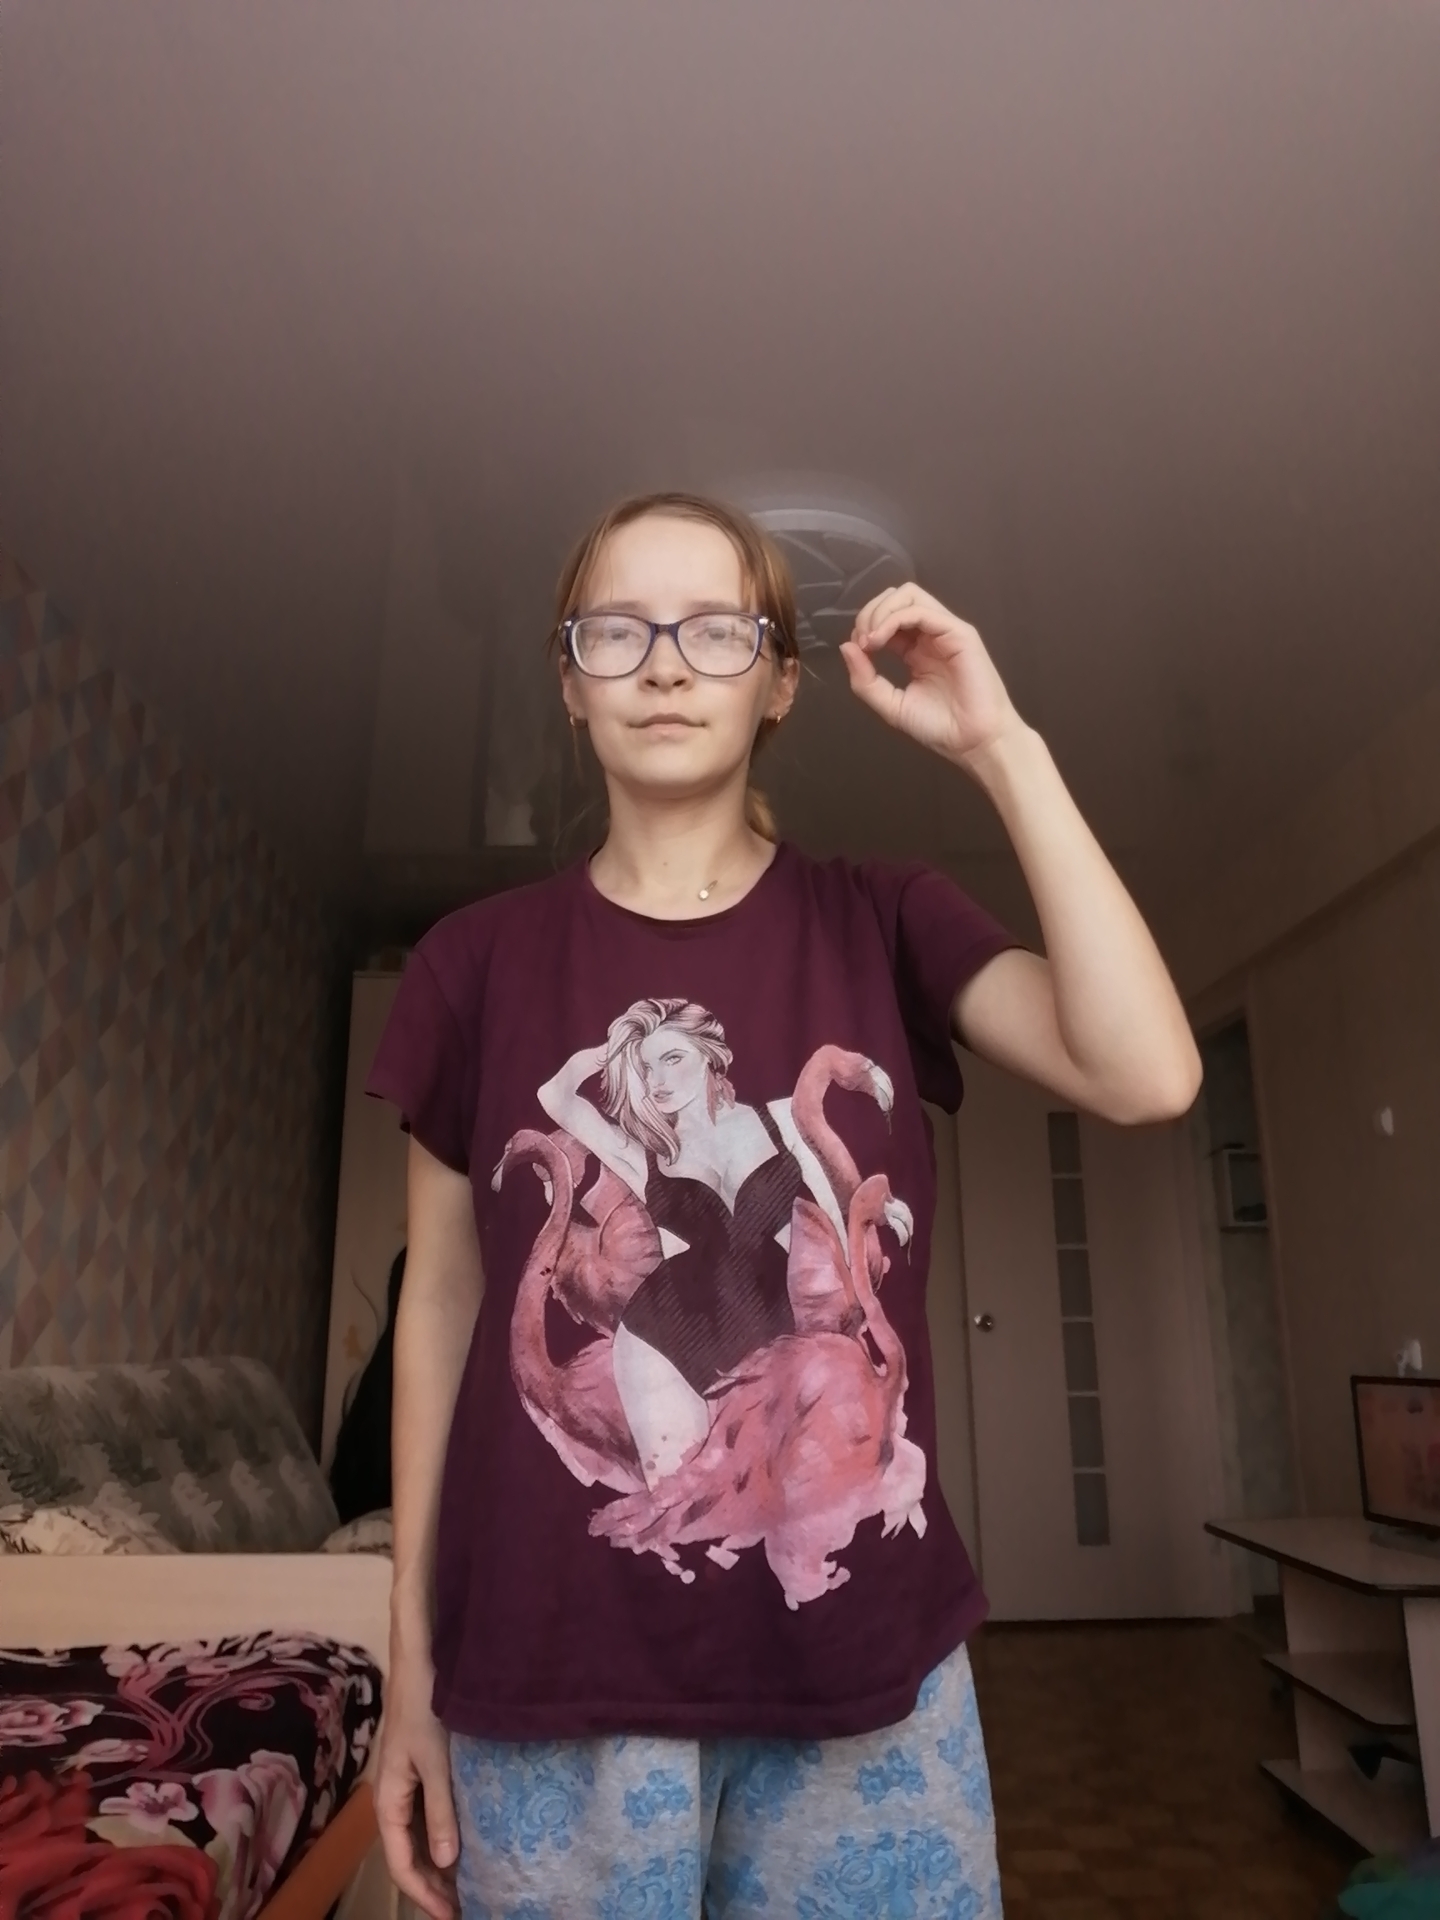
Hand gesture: grip